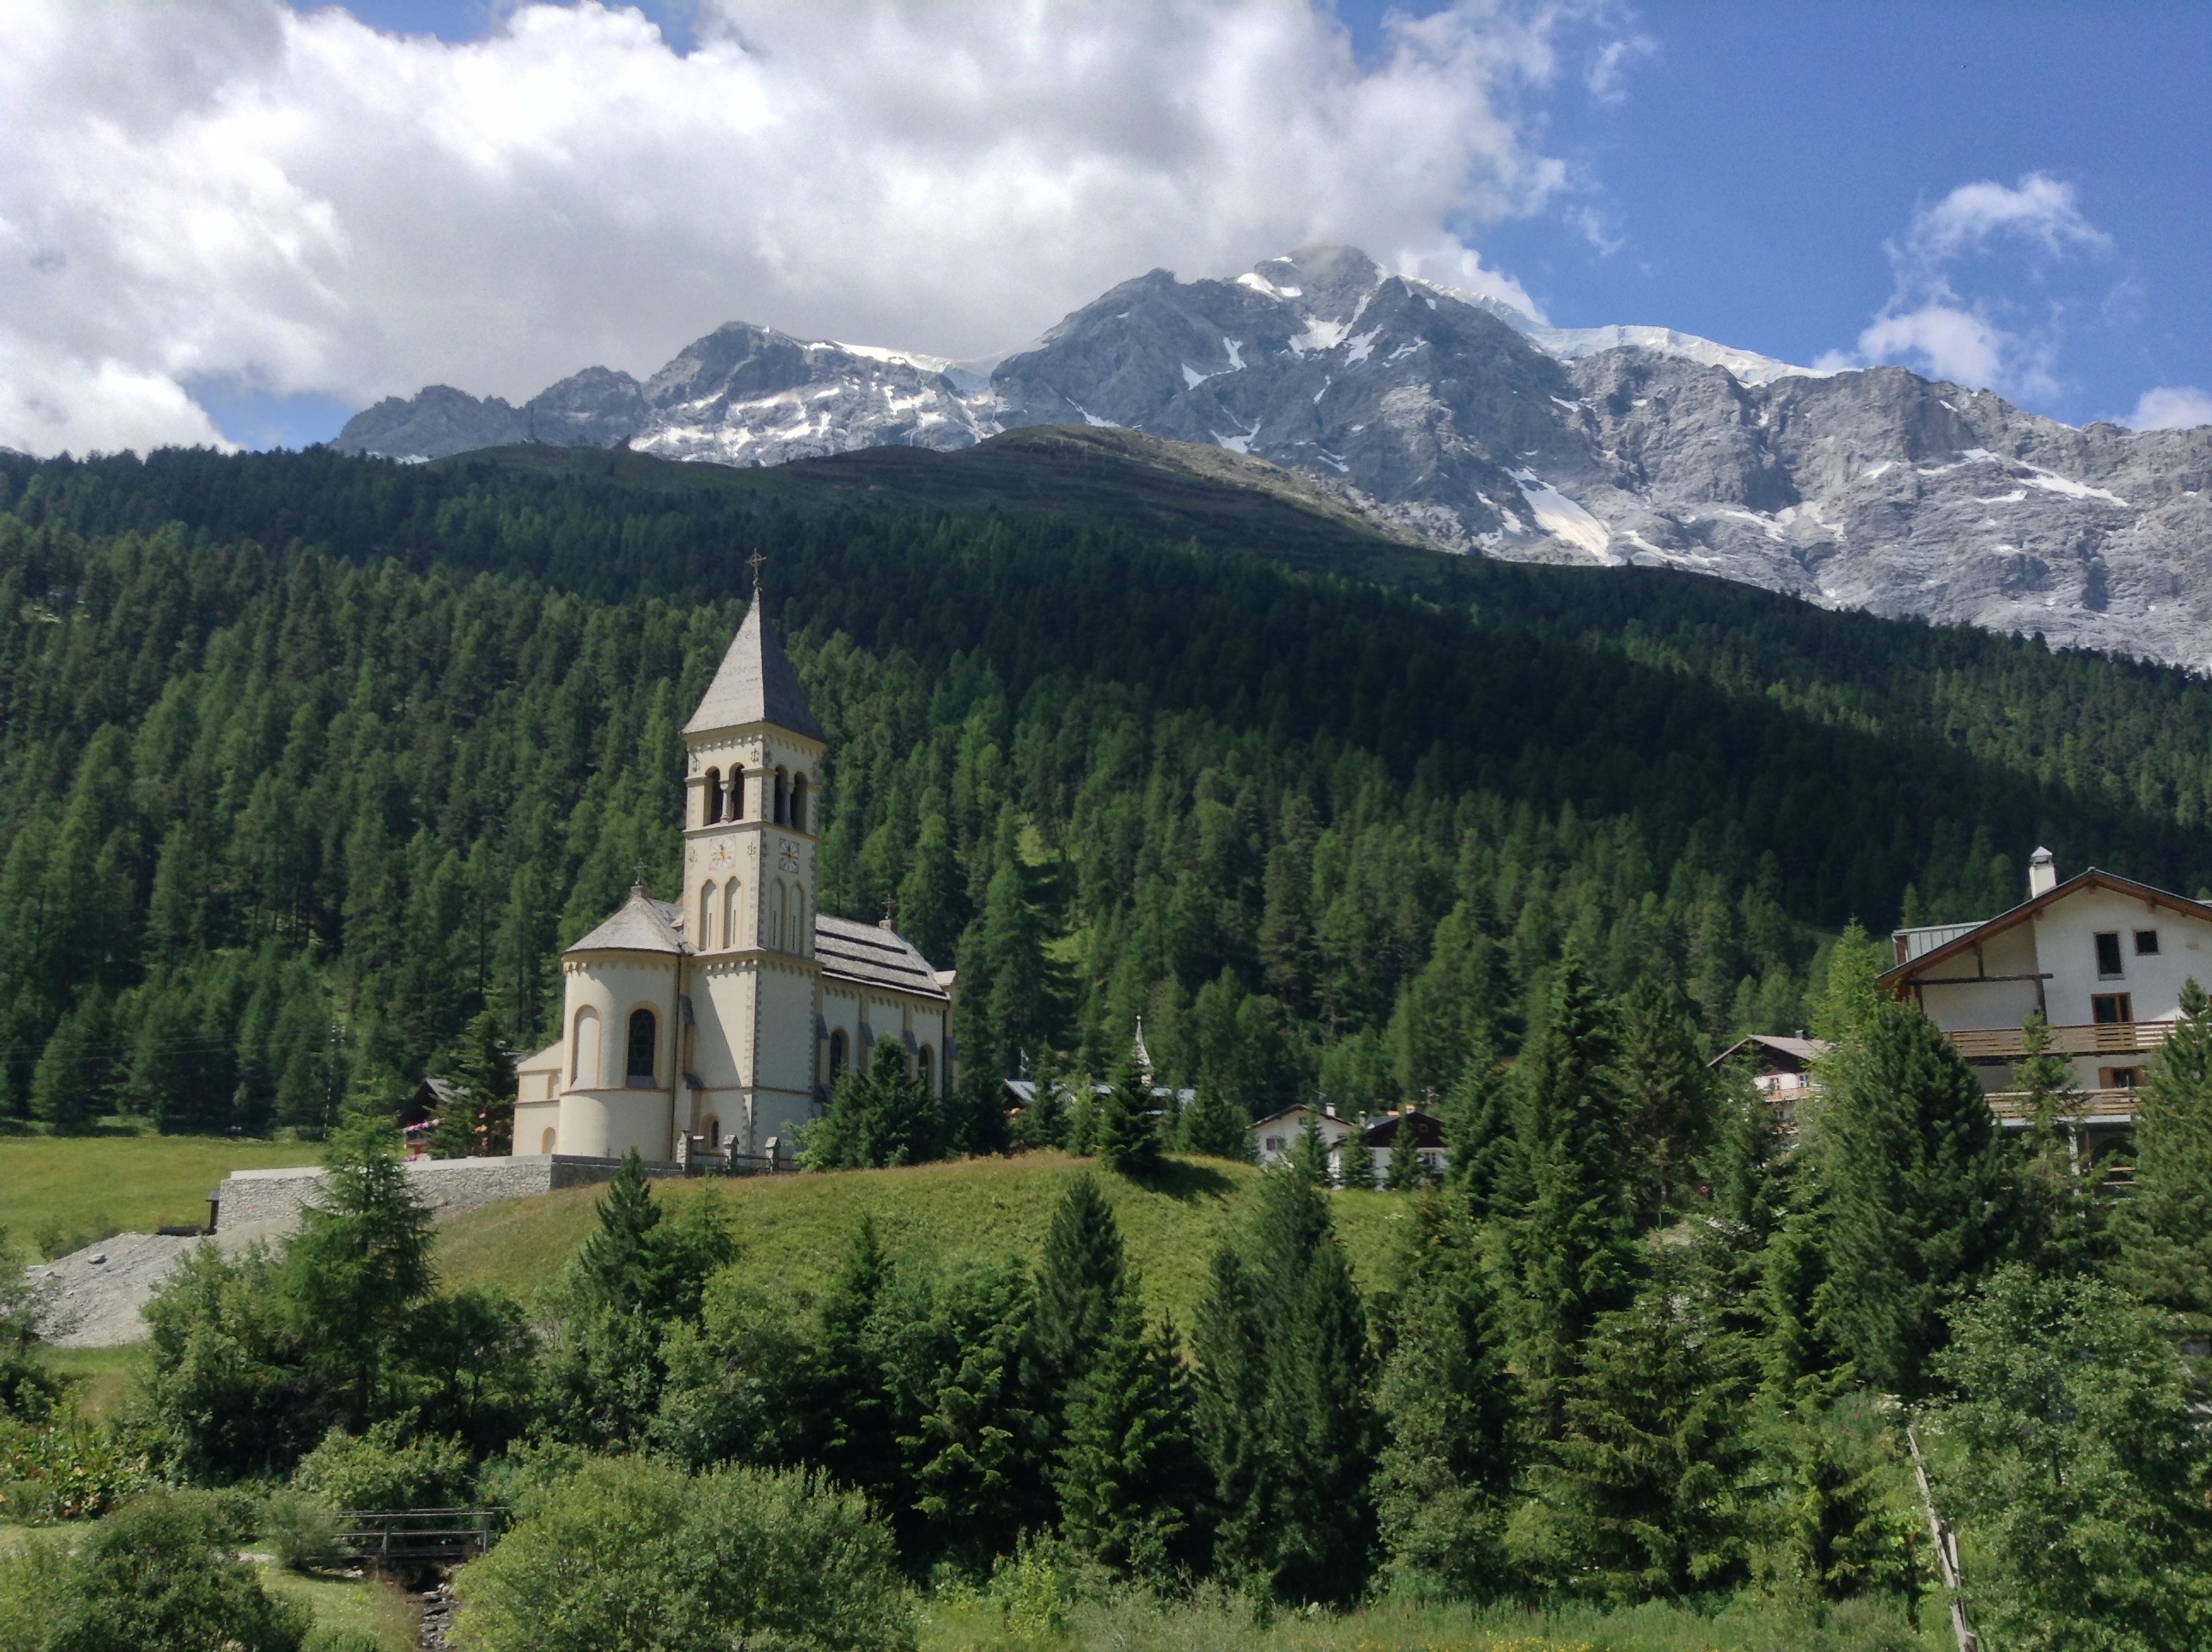
mountain, sun, meadow, valley, mountain range, village, church, highland, ridge, alps, monastery, plateau, south tyrol, ortler, mountain pass, hill station, solda, geographical feature, mountainous landforms, temperate coniferous forest